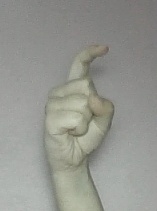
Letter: ra